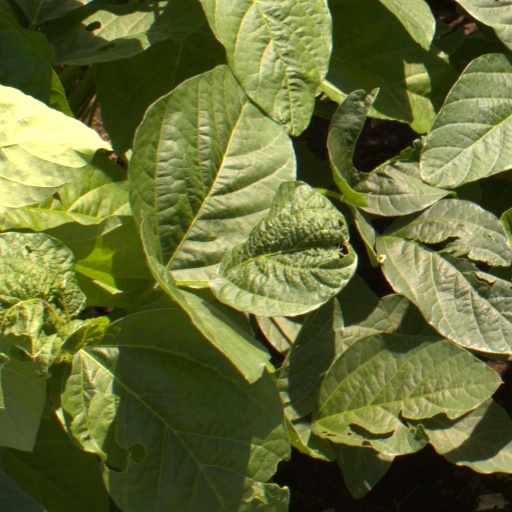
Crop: soybean